Jan Verbruggen

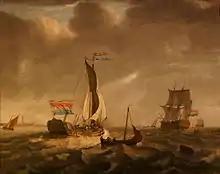
"V.O.C. yacht approaching the East Indiaman de Vrindschap", by Jan Verbruggen (1766)

Verbruggen, a student of the artist Jan van Call the Younger, was also a painter of seascapes and coastal scenery, such as pictures of yachts and East Indiamen at or near Enkhuizen.